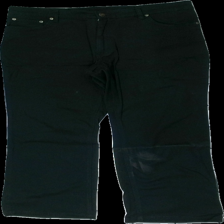
View: front
Type: Jeans
Category: Ladies
Brand: Mywear (Ica)
Colors: Black
Material: 100% cotton
Cut: Regular
Size: 44
Season: All
Trend: Denim
Stains: Major
Damage: fläckar
Damage location: middle right
Price range: <50
Recommended usage: Export
Description: svarta jeans fläck på höger ben